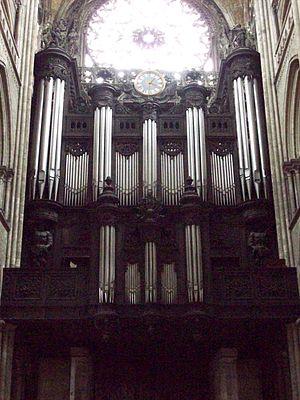
Grand orgue de la cathédrale de Jacquot-Lavergne.
Cet article recense les orgues protégés à titre d'objets monuments historiques des départements de l'Eure et de la Seine-Maritime de la région Normandie, France.